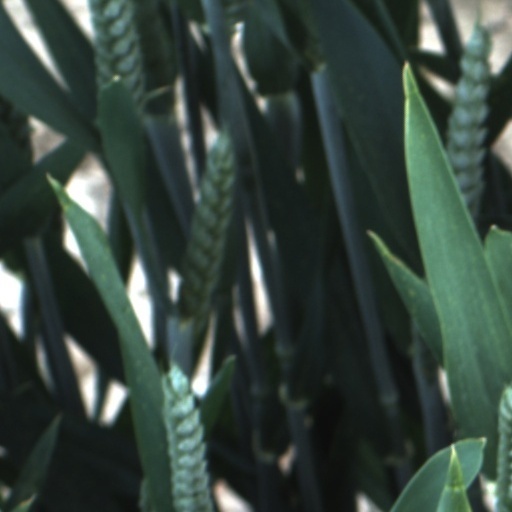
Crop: wheat